Dorena–Hickman Ferry

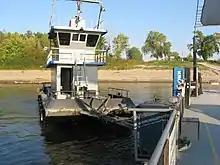
Dorena–Hickman Ferry

The Dorena–Hickman Ferry is a ferry across the Mississippi River between Dorena, Missouri and Hickman, Kentucky. A single boat takes vehicular traffic across the river seven days a week during daylight hours. Missouri Route 77 connects to the Missouri side while Kentucky Route 1354 connects to the Kentucky side.